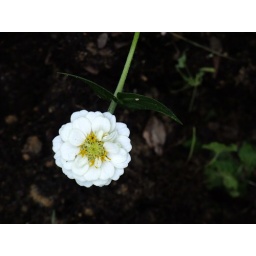
One of the few white zinnias in my butterfly garden. I liked the way it looked against the dark brown of the soil.